Torture

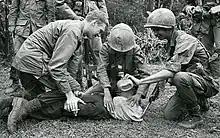
Two United States soldiers and one South Vietnamese soldier waterboard a captured North Vietnamese prisoner of war near Da Nang, 1968.

Torture was legally and morally acceptable in most ancient, medieval, and early modern societies. Societies used torture as part of the judicial process, and painful punishments were distinguished from torture. Historically, torture was seen as a reliable way to elicit the truth, a suitable punishment, and deterrence against future offenses. When torture was legally regulated, there were restrictions on the allowable methods. In most societies, citizens could be judicially tortured only under exceptional circumstances and for a serious crime such as treason, often only when some evidence already existed. In contrast, non-citizens such as foreigners and slaves were commonly tortured.